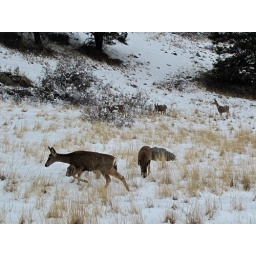
The next snow storm arrives. The rest of the herd searches.There are mountain lions in the vicinity now. The herd must be alert.